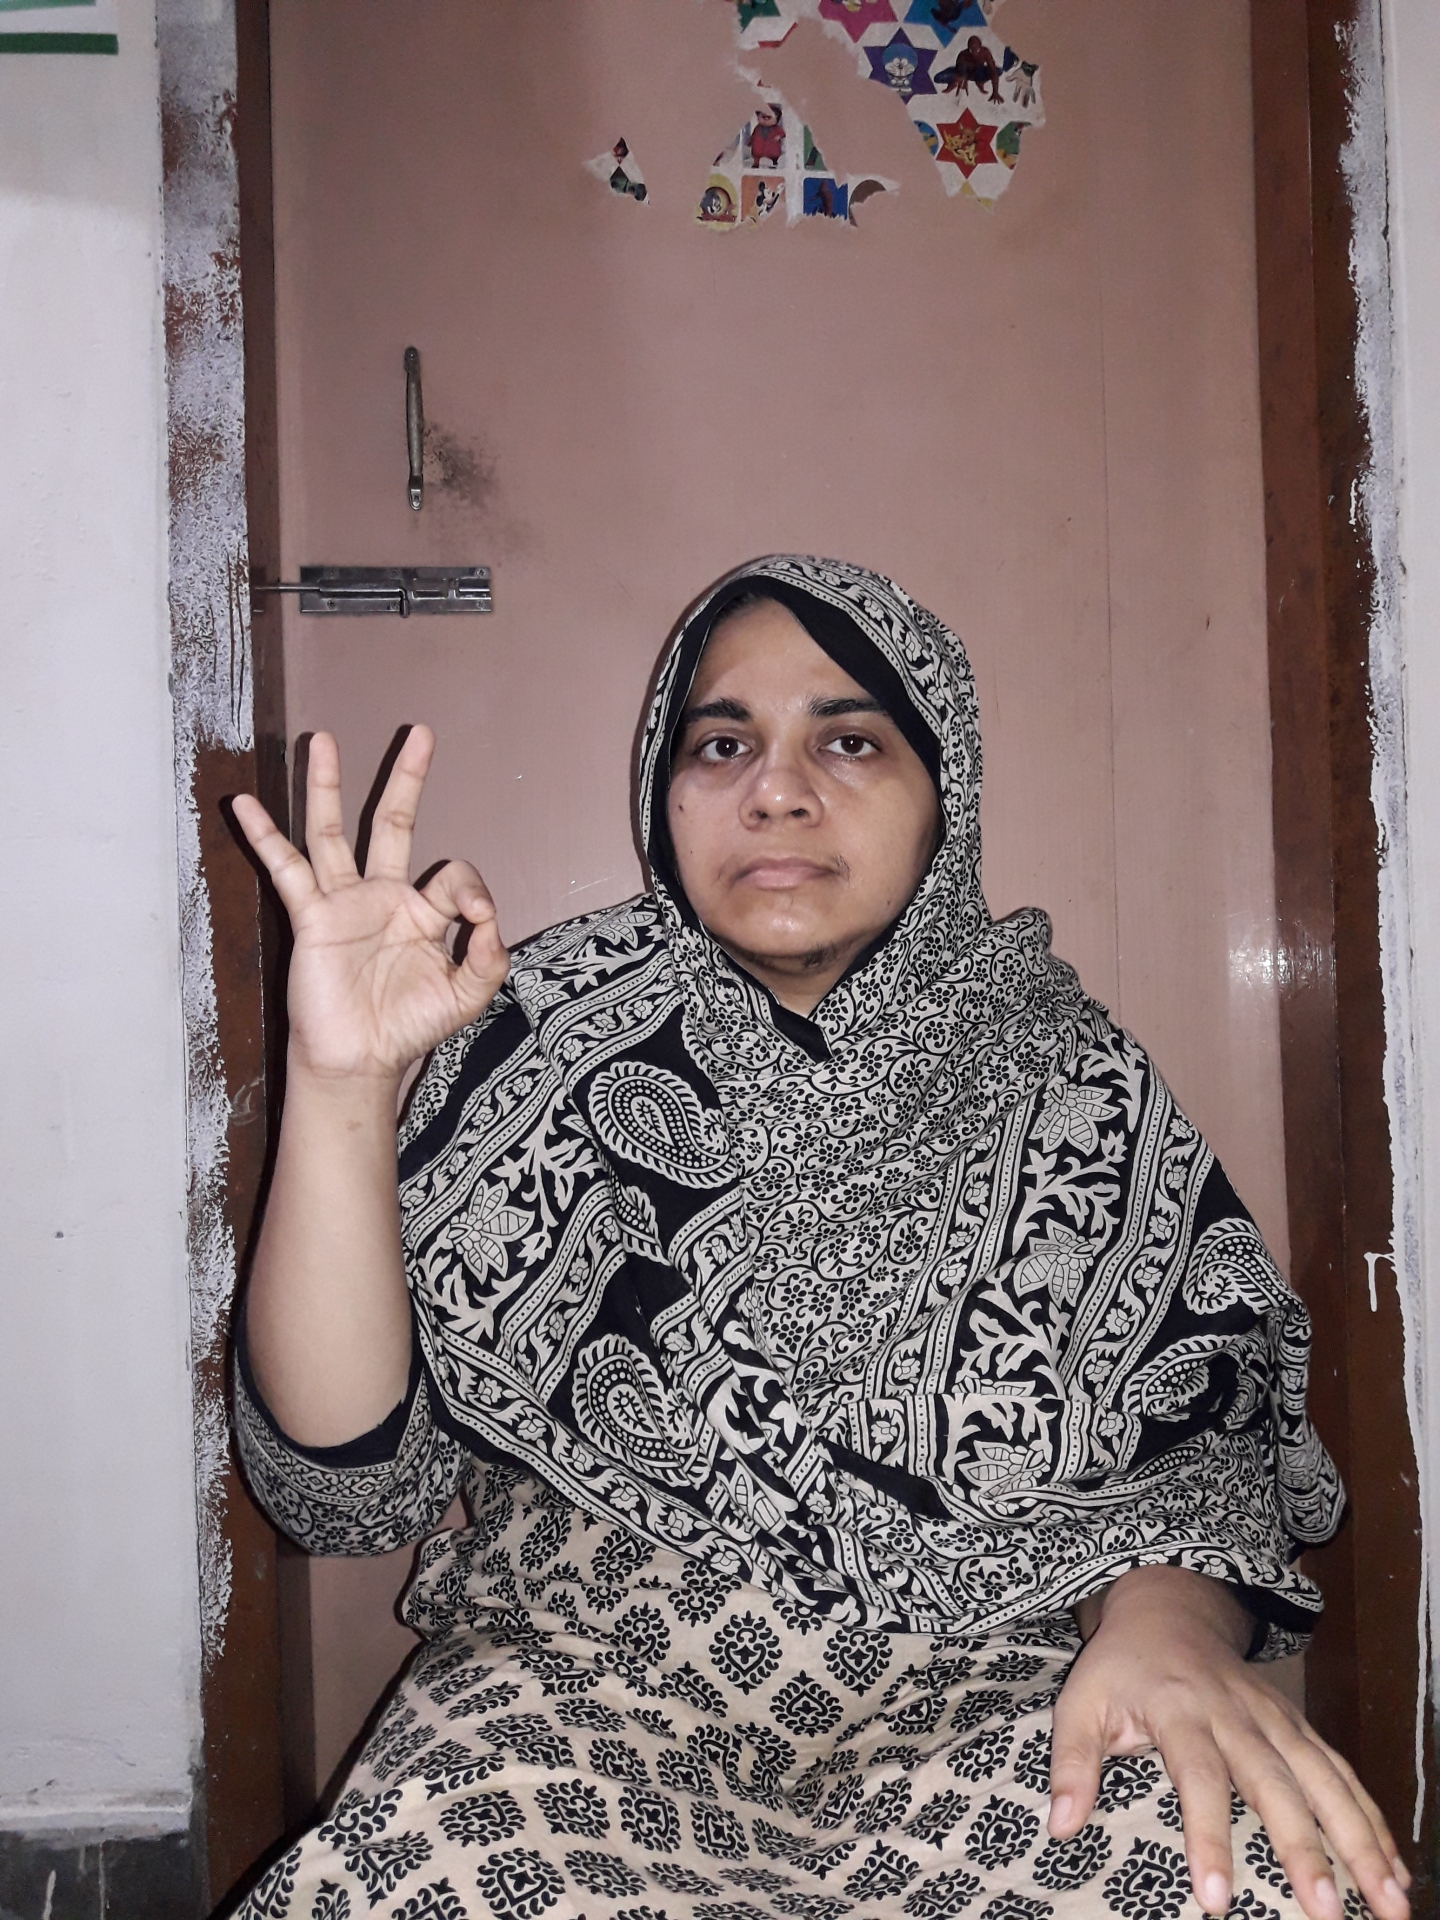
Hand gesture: ok